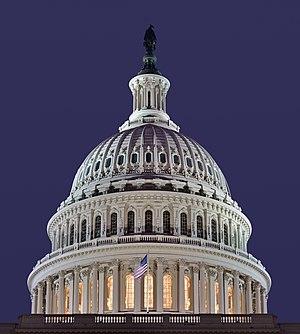
Image panoramique du dôme du Capitole des États-Unis d’Amérique|